Fela Sowande

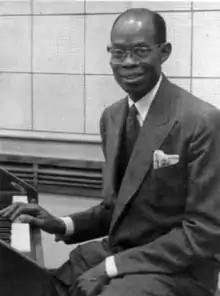

Chief Olufela Obafunmilayo "Fela" Sowande MBE (29 May 1905 – 13 March 1987) was a Nigerian musician and composer. Considered the father of modern Nigerian art music, Sowande is perhaps the most internationally known African composer of works in the European "classical" idiom.